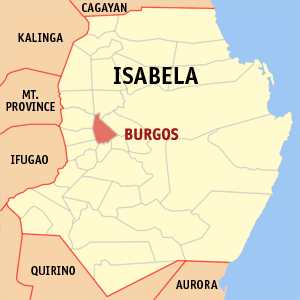
Burgos est une municipalité de la province d’Isabela, aux Philippines.